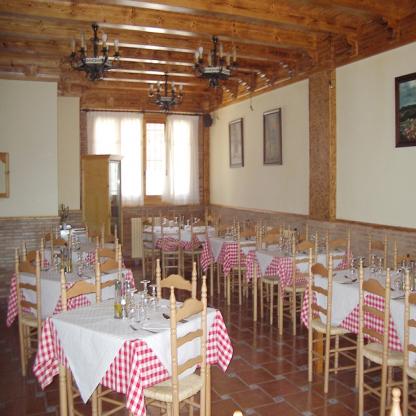
Scene: Indoor